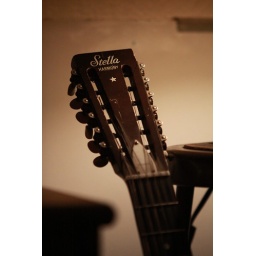
I was sitting in Marilyn's house and I took this picture one night.